Kilcoy Homestead

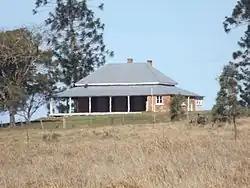
Building in 2015

Kilcoy Homestead is a heritage-listed homestead at Kilcoy-Murgon Road, Winya, Somerset Region, Queensland, Australia. It was built . It was added to the Queensland Heritage Register on 21 October 1992.